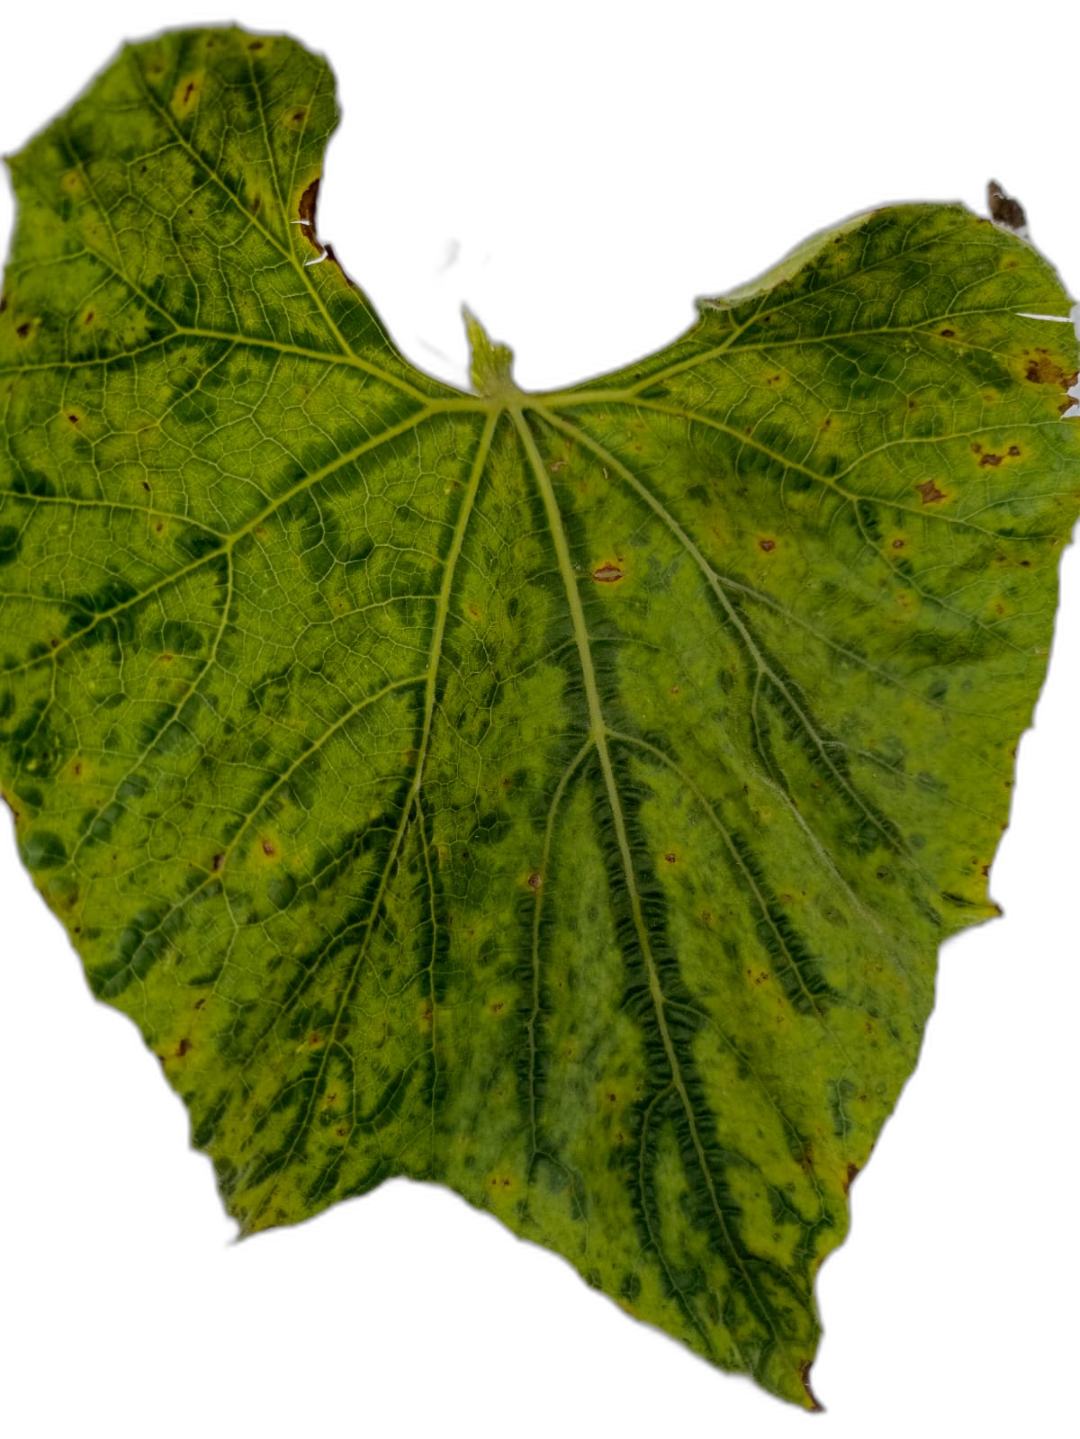
Crop: Bottle Gourd
Label: Mosaic_Virus